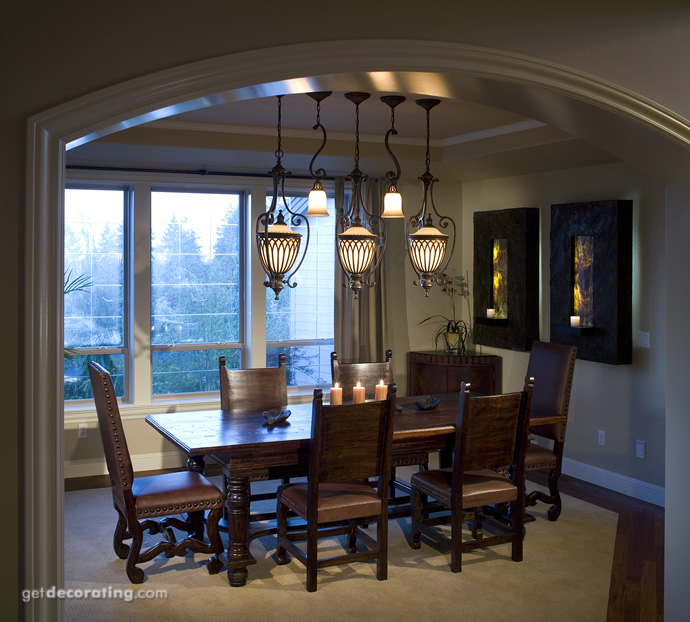
Room type: dining_room